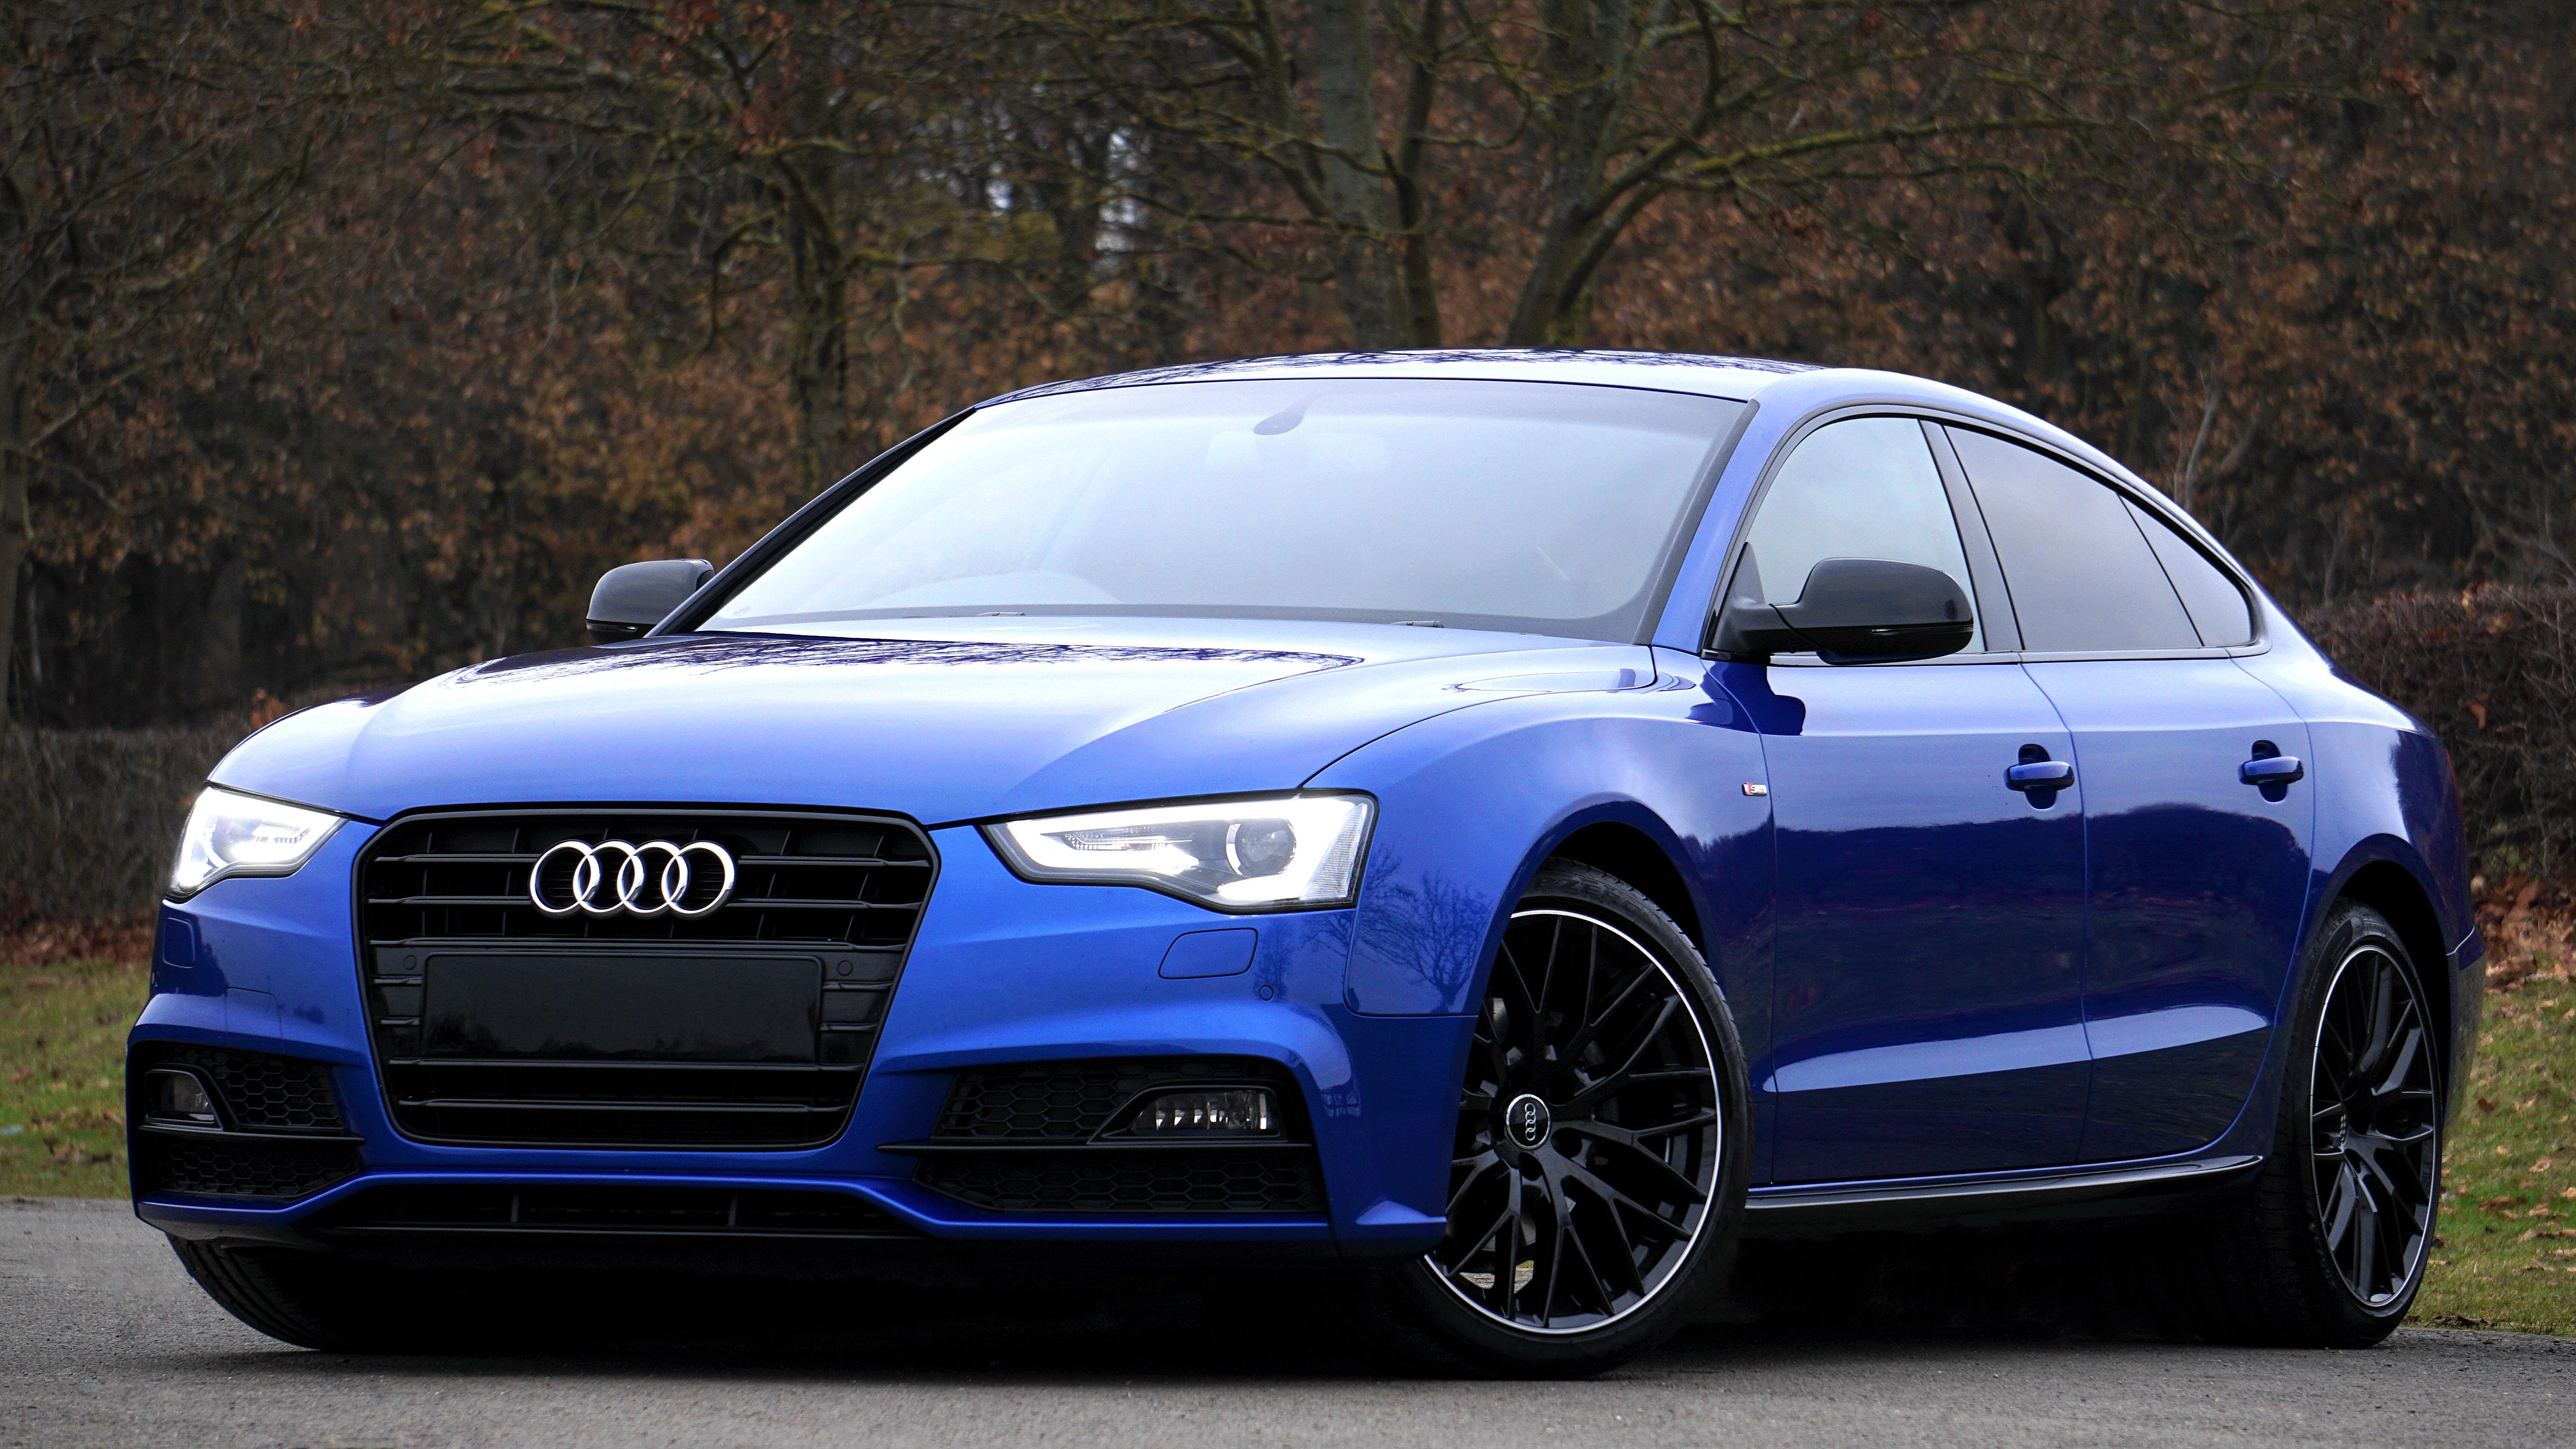
light, sport, car, wheel, automobile, transportation, transport, vehicle, auto, headlight, lamp, modern, automotive, headlamp, bumper, power, luxury, rim, motor, sedan, style, front, audi, coupe, metallic, land vehicle, a5, audi a5, automobile make, automotive exterior, automotive design, luxury vehicle, family car, executive car